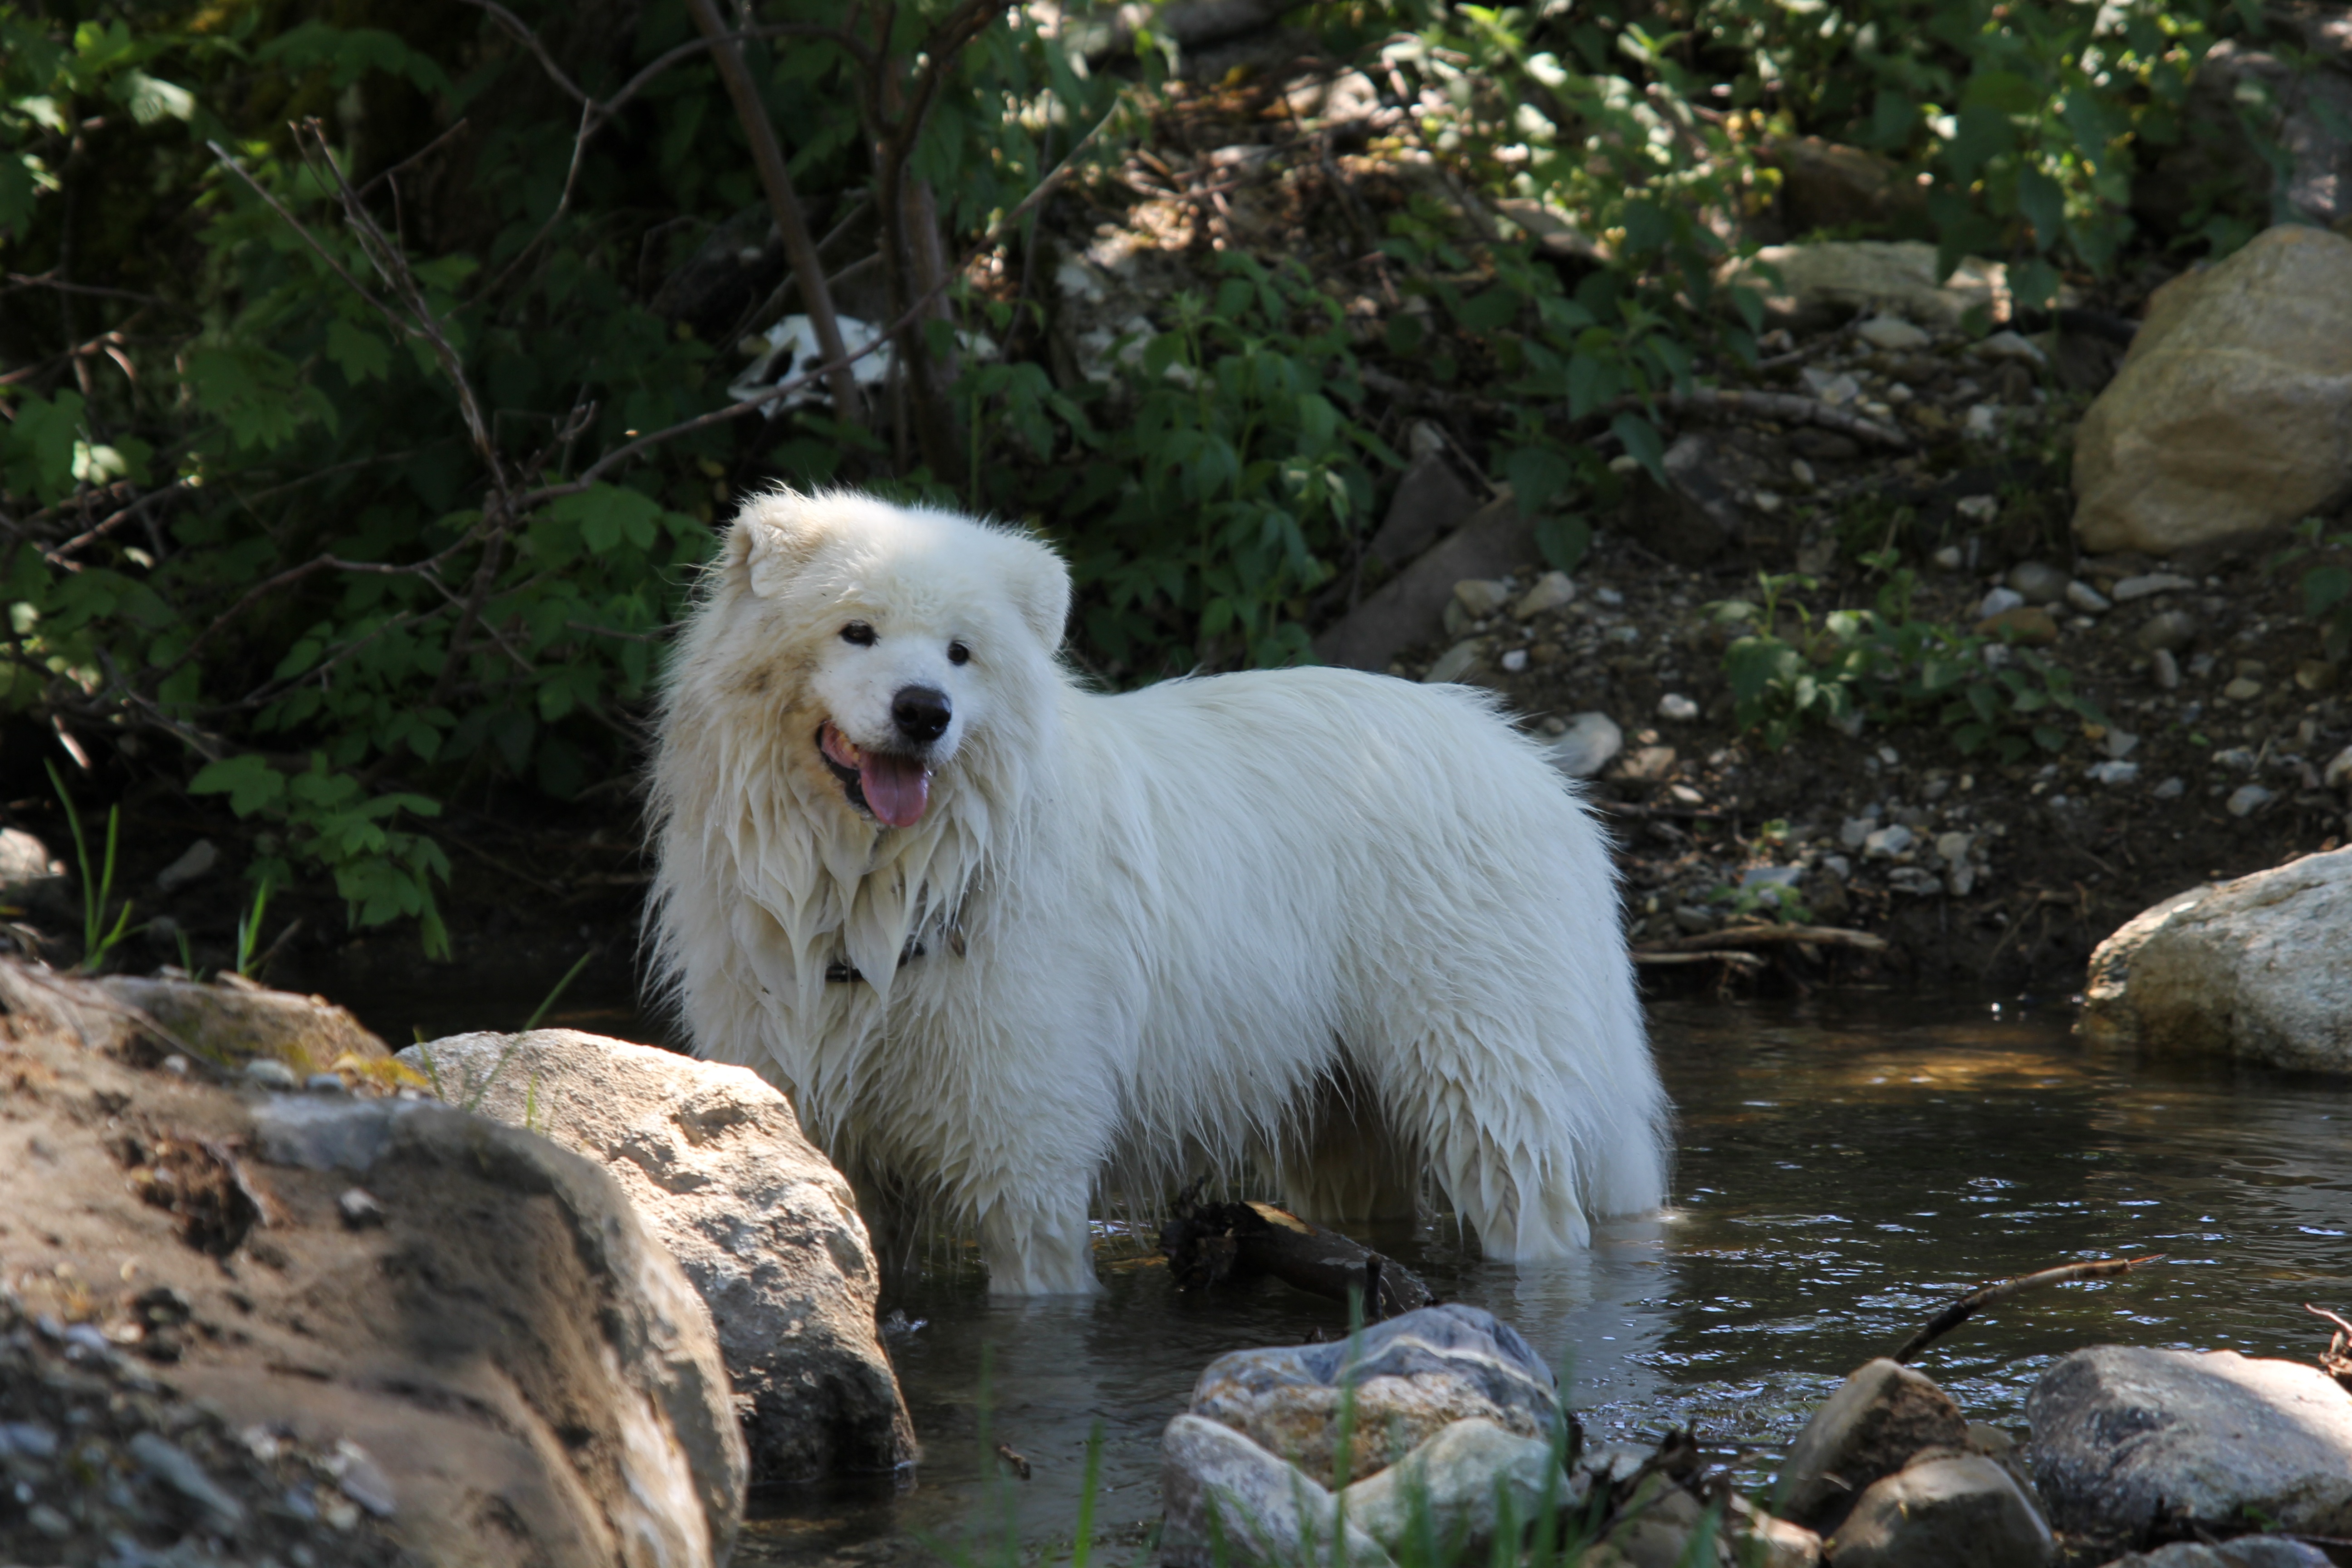
white, dog, mammal, vertebrate, samoyed, outdoores, in the river, dog like mammal, dog breed group, old english sheepdog